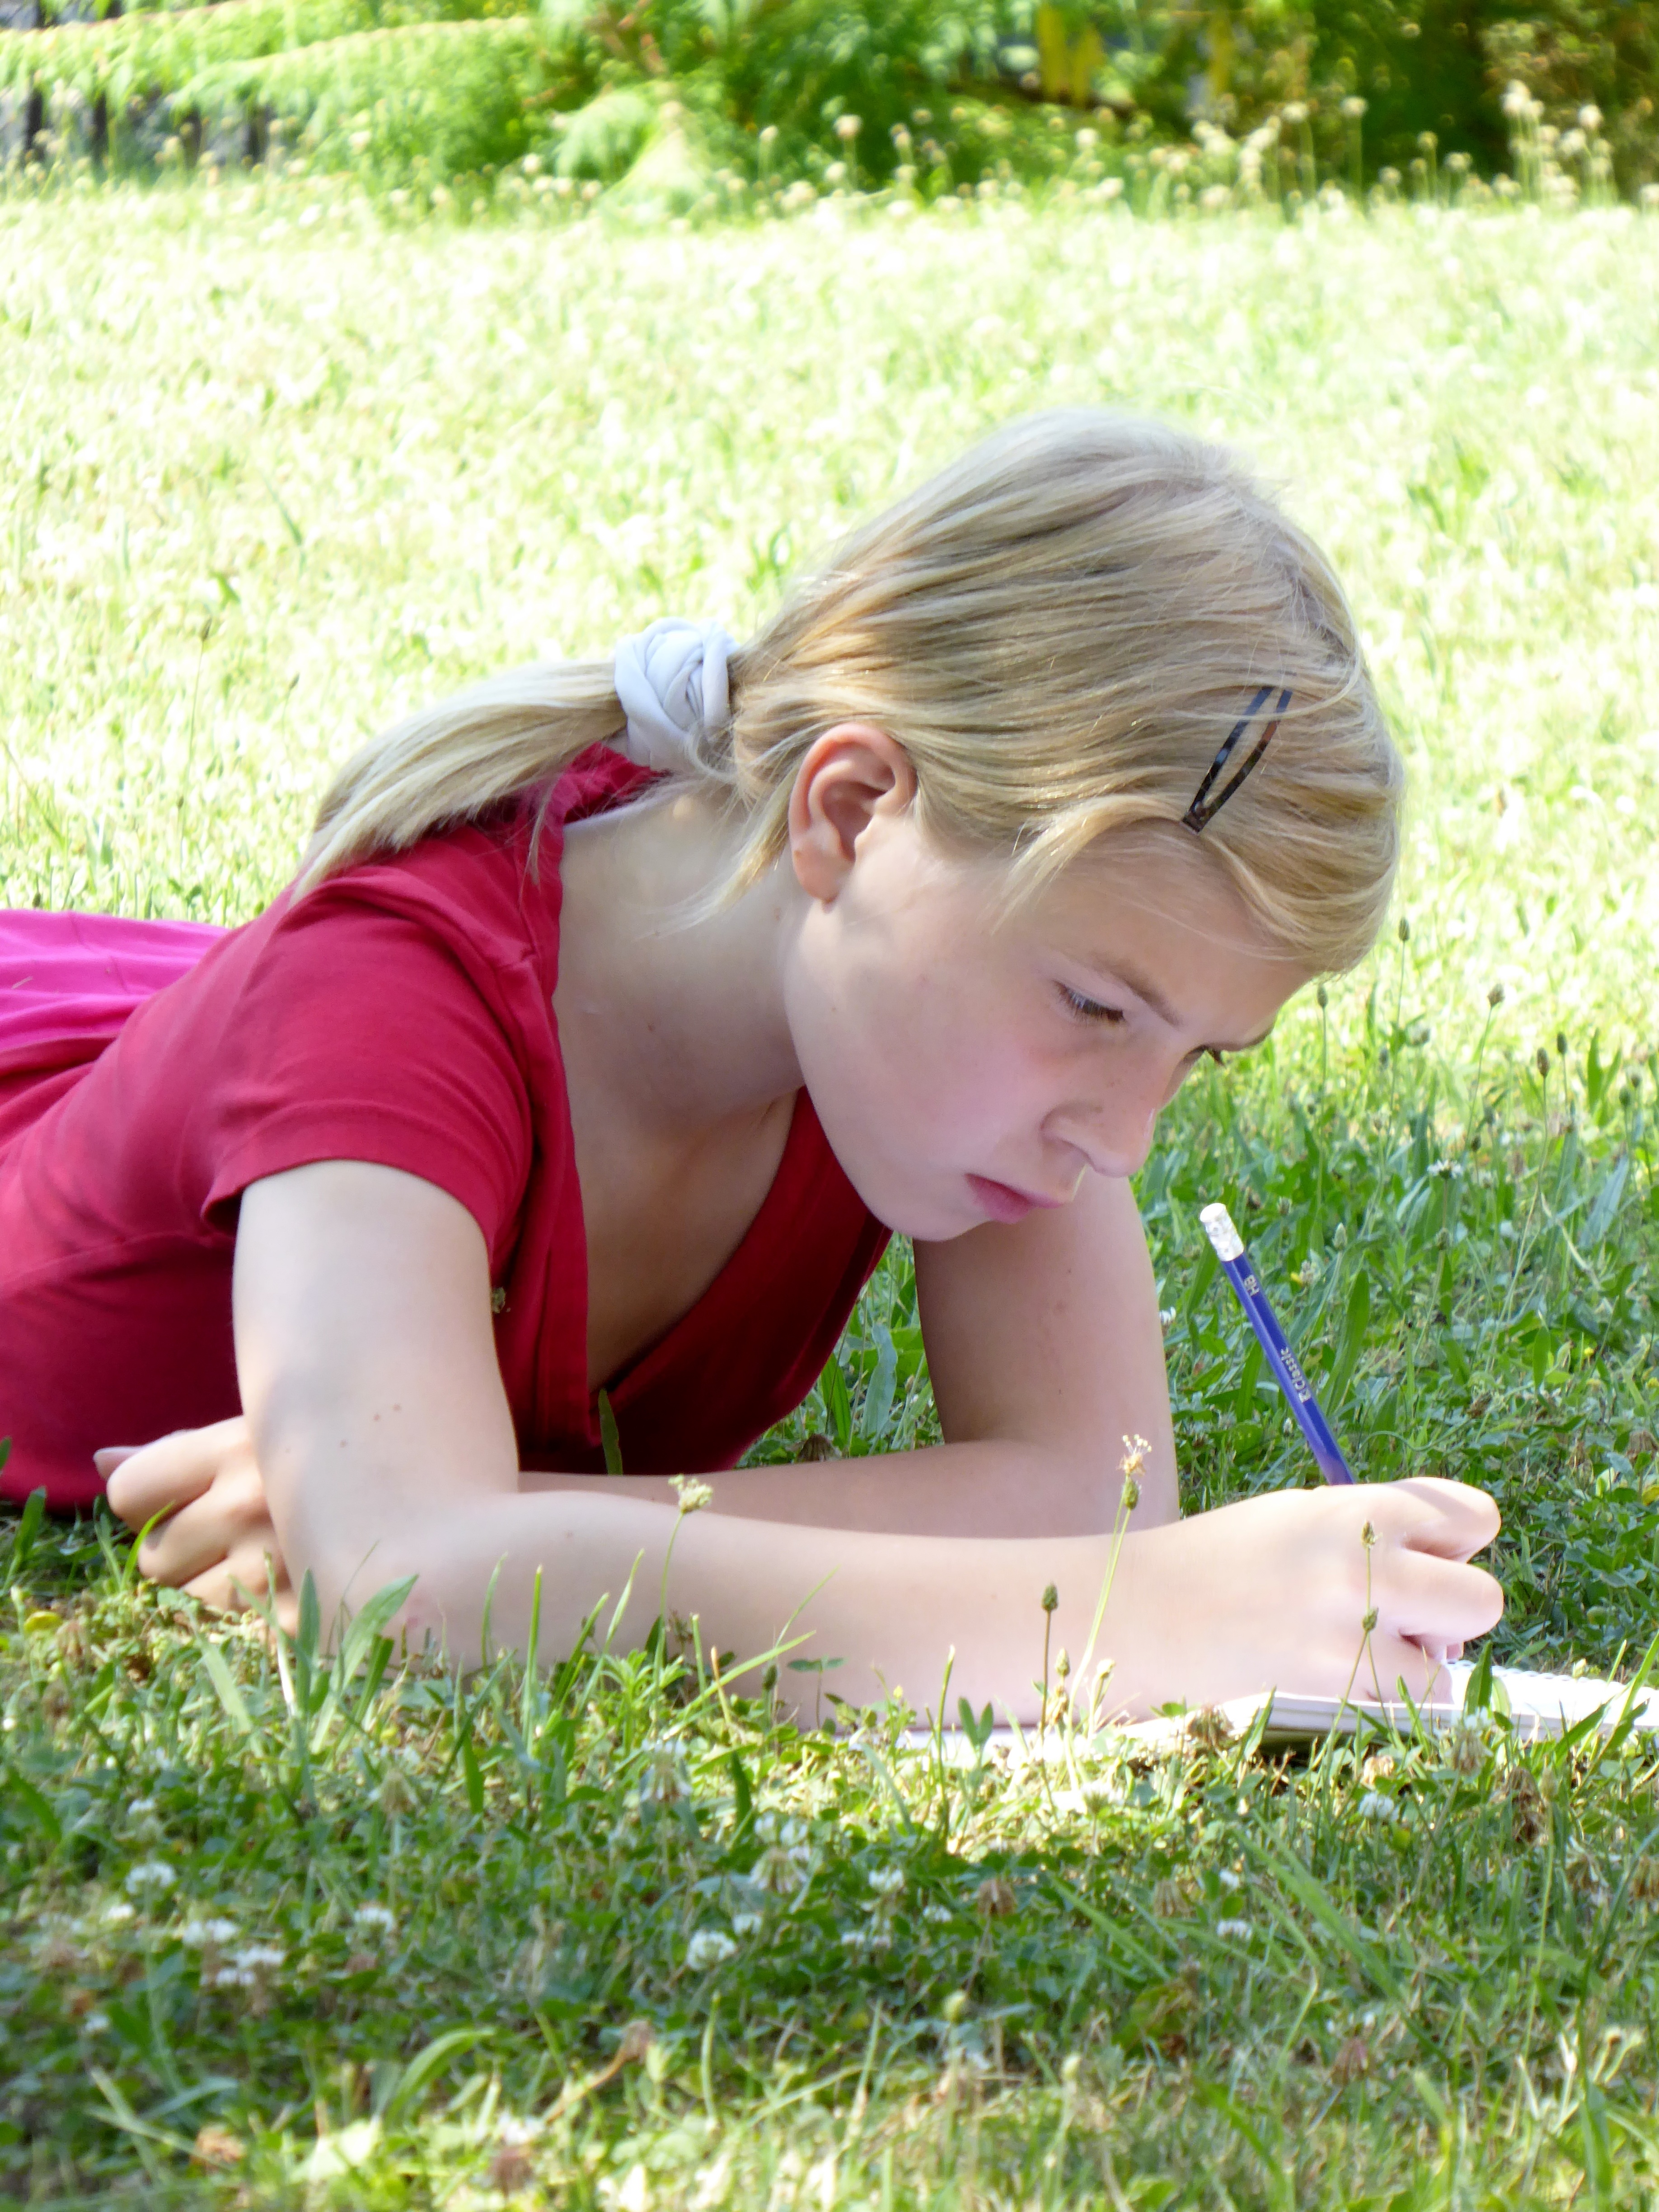
grass, person, girl, lawn, play, diary, sitting, romance, seal, note, learn, leave, issue, poetry, interaction, write down, sense, human positions, human action, physical fitness, grass lie